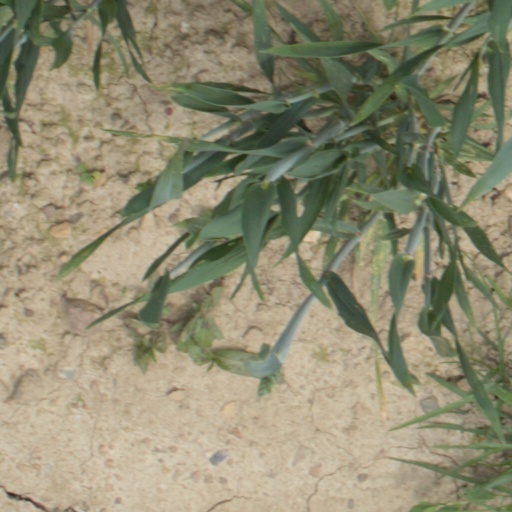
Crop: wheat